Dereköy, Emirdağ

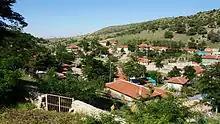
Image of Dereköy

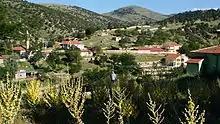
Image of Dereköy

The village lies 7 kilometers from Emirdağ and 77 kilometers from Afyonkarahisar.